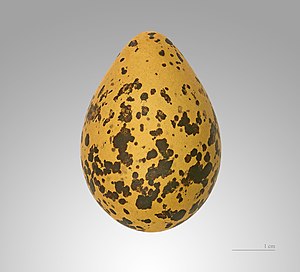
Stylteløber
Stylteløber er en vadefugl, der ses i Danmark som en sjælden gæst fra det sydlige Europa. Den overvintrer normalt i Afrika nord for ækvator.